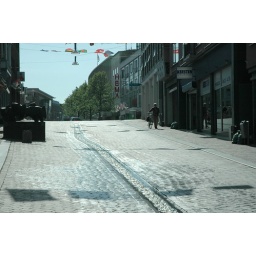
Water running in street in Nijmegen Netherlands